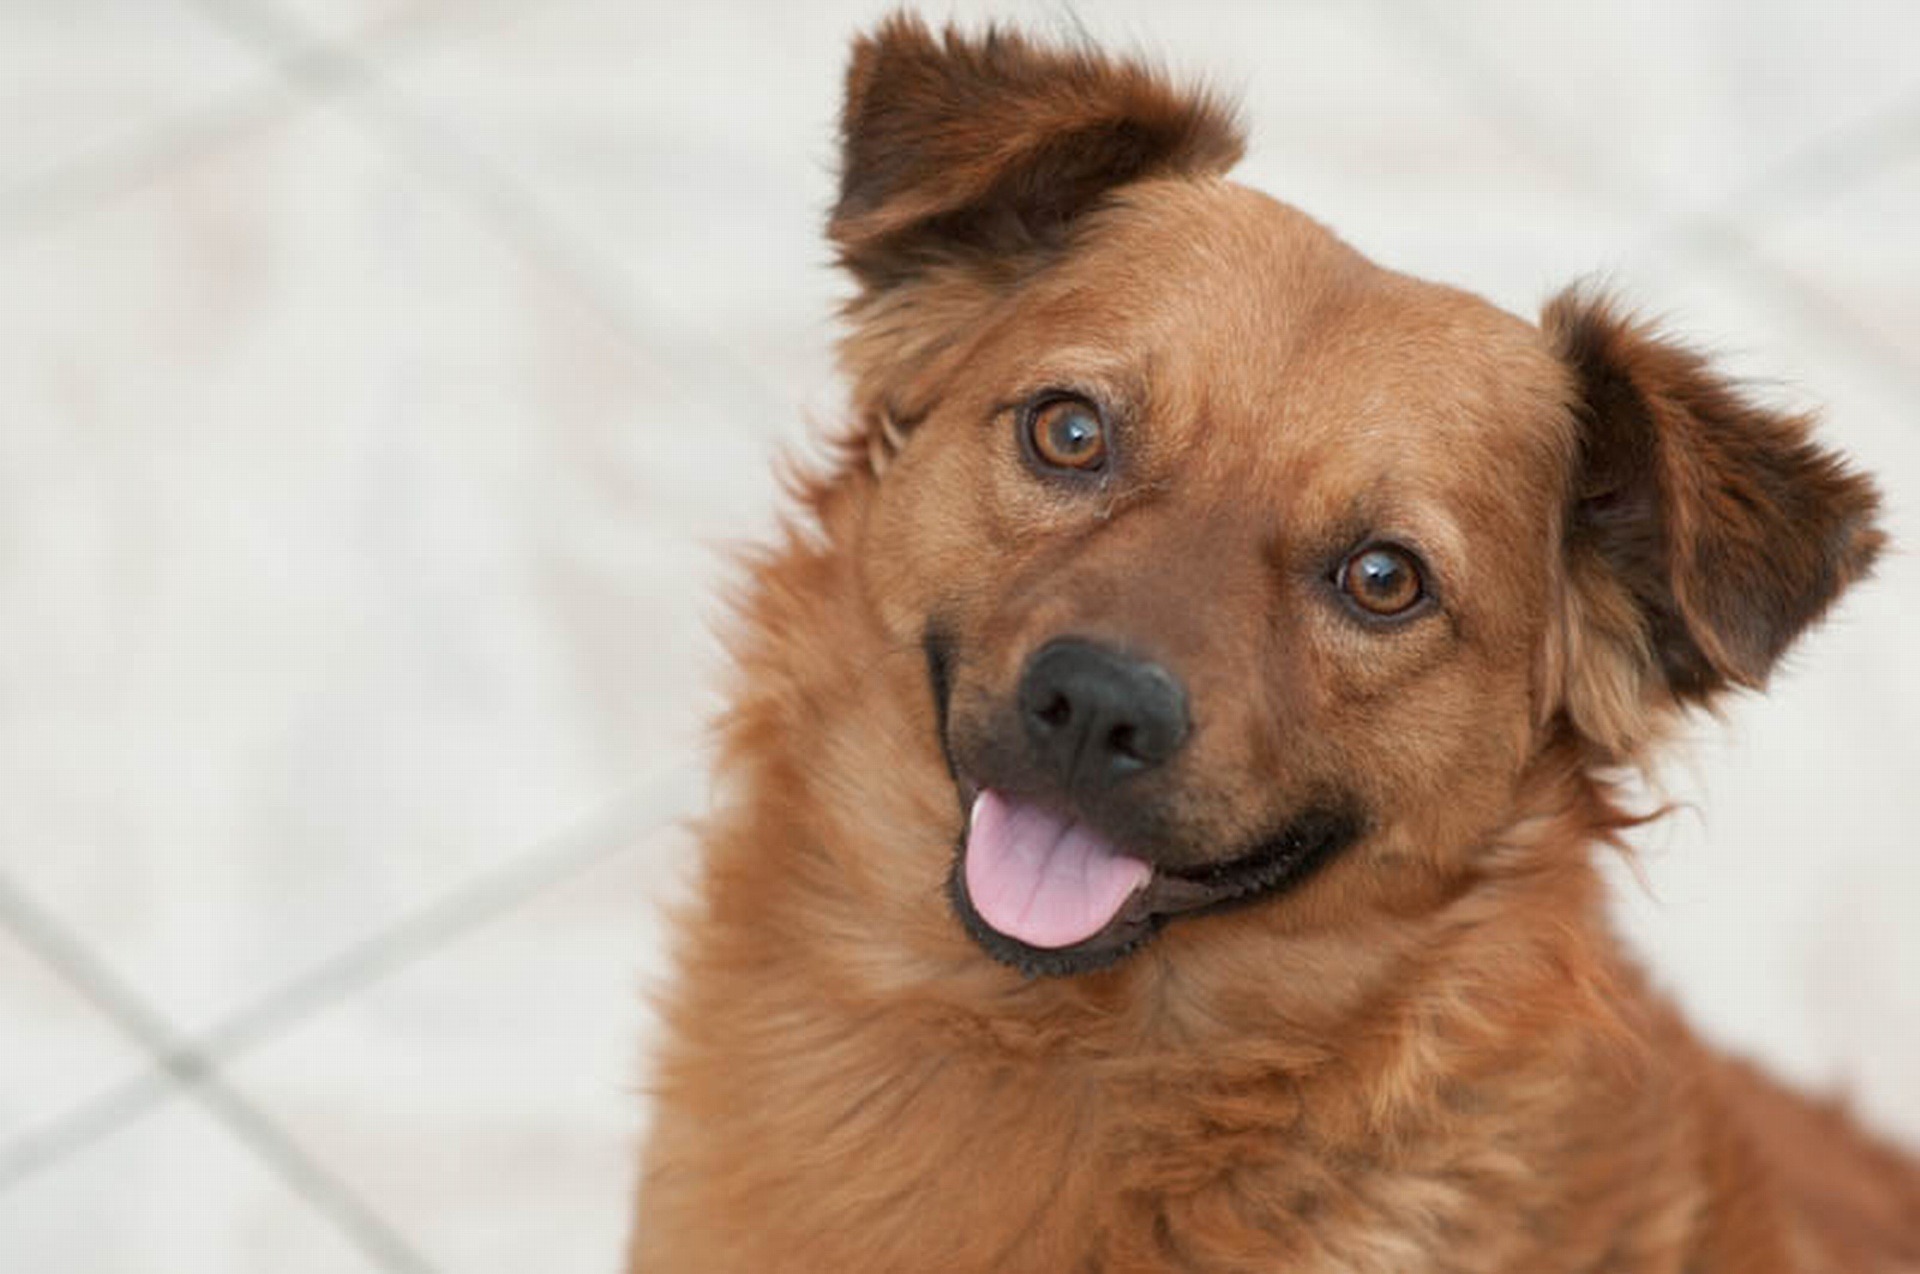
puppy, dog, pet, mammal, vertebrate, adorable, dog breed, domestic animals, dog like mammal, dog breed group, dog crossbreeds, nova scotia duck tolling retriever, dog smiling, ronnie wood